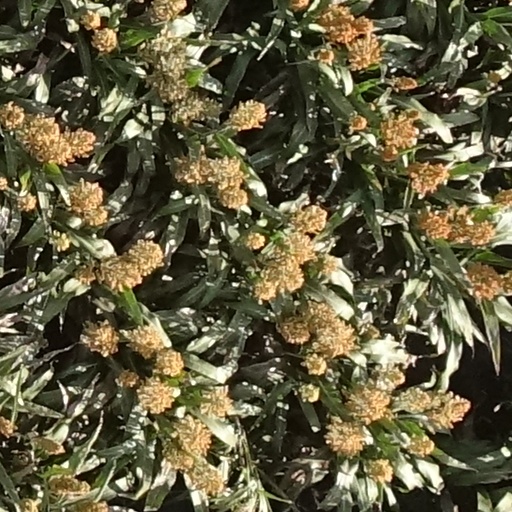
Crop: sorghum